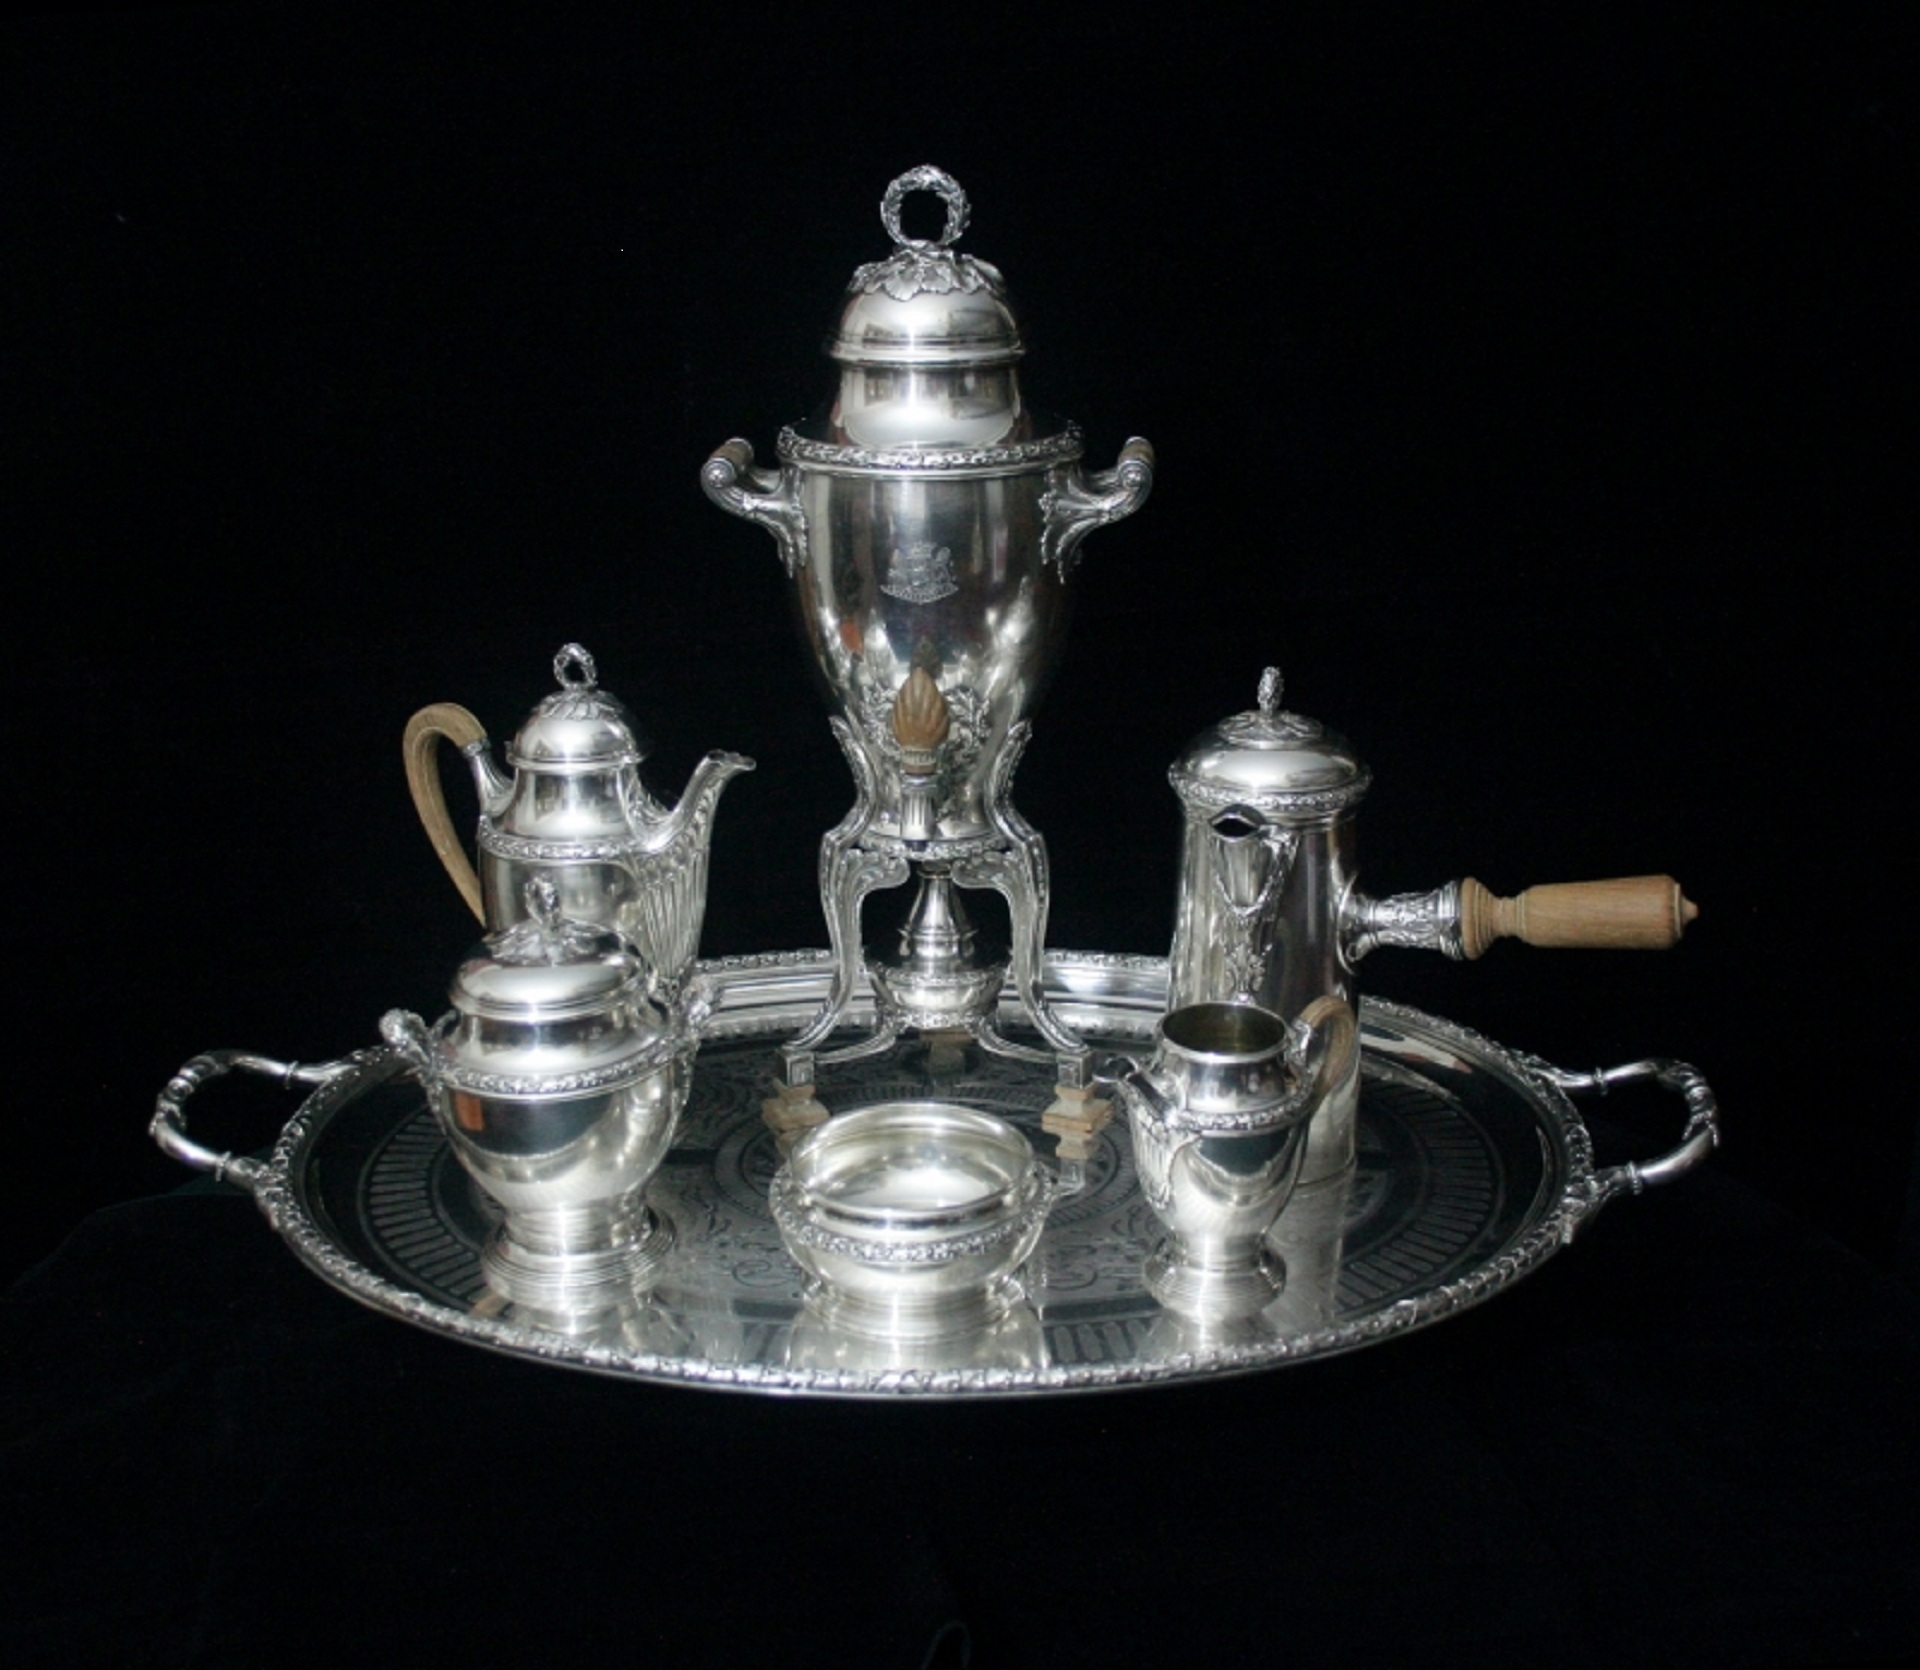
glass, lighting, material, silver, sterling silver tea sets, vintage dressing table, sterling silver candelabra